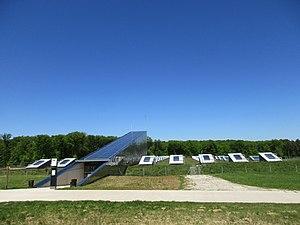
Panneaux solaire de la toiture de la gare TGV de Besançon
Un panneau solaire est un dispositif convertissant une partie du rayonnement solaire en énergie thermique ou électrique, grâce à des capteurs solaires thermiques ou photovoltaïques respectivement.